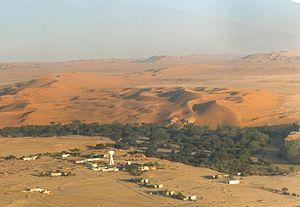
Le centre de formation et de recherche Gobabeb, créé en 1962, est un centre internationalement reconnu pour la formation et la recherche sur les milieux arides en Namibie.